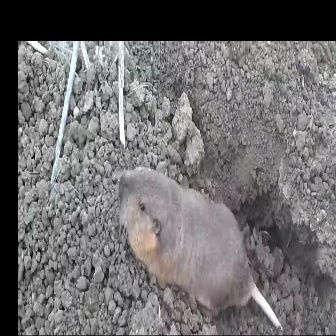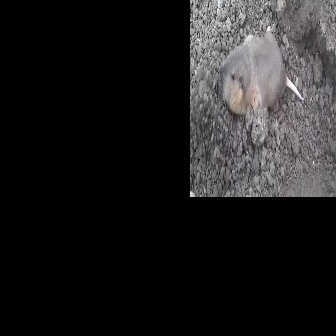
  Please identify the target specified by the bounding box [115,163,283,332] in the first image and locate it in the second image. Return the coordinates in [x_min,y_min,x_max,y_max] format.
Answer: [217,30,304,117]